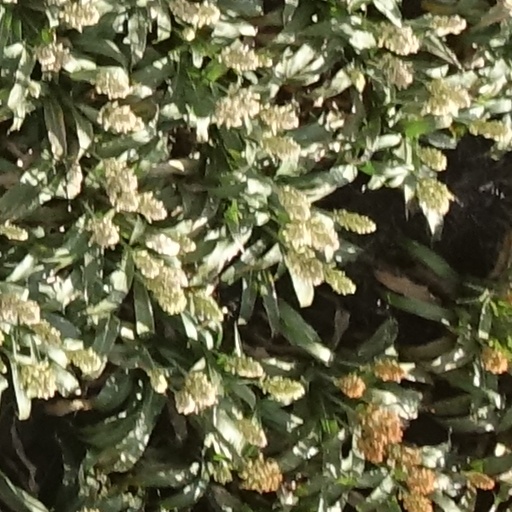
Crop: sorghum